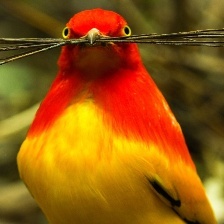
Species: FLAME BOWERBIRD
Scientific name: SERICULUS ARDENS